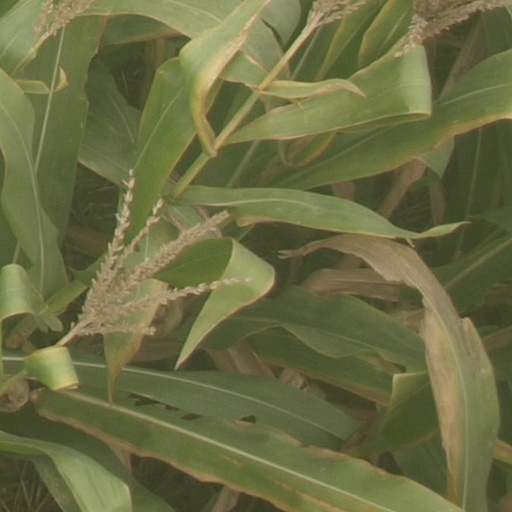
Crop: maize; corn